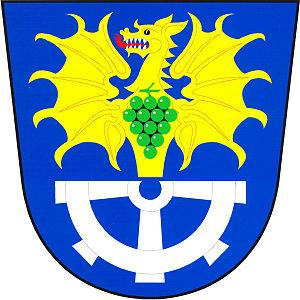
Trstěnice est une commune du district de Znojmo, dans la région de Moravie-du-Sud, en République tchèque. Sa population s'élevait à 554 habitants en 2019.